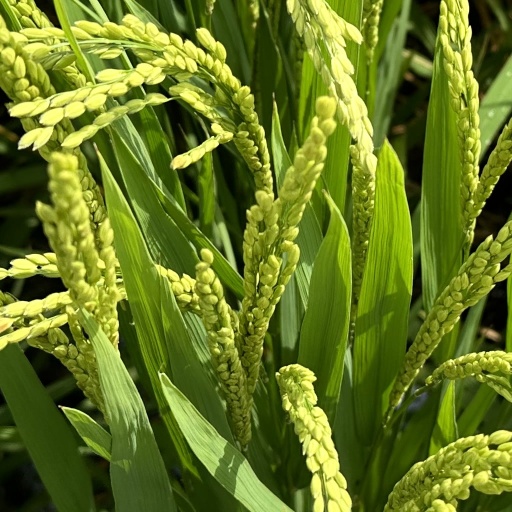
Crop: rice